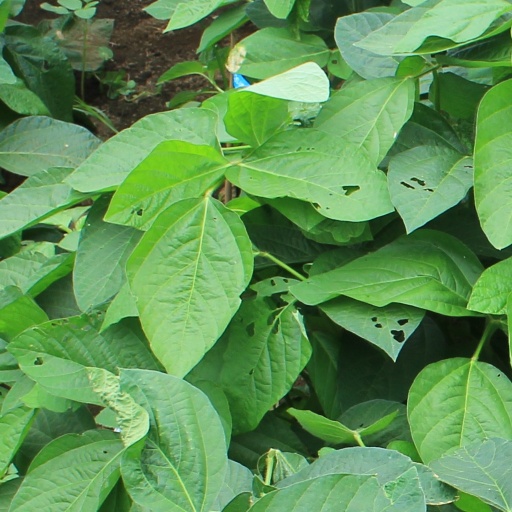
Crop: soybean